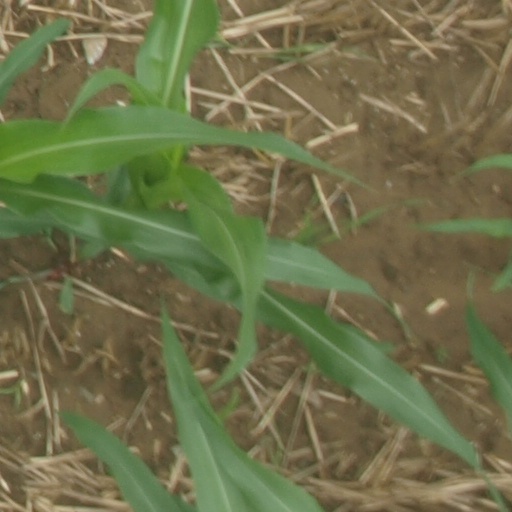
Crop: maize; corn